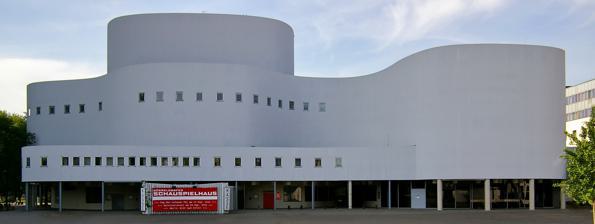
Building: Düsseldorfer Schauspielhaus
Country: Germany
Year built: 1969
Theatre in Düsseldorf, Germany Düsseldorfer Schauspielhaus The building in 2006 General information Type Theatre Location Düsseldorf , Germany Coordinates 51°13′41″N 6°47′00″E / 51.228146°N 6.783328°E / 51.228146; 6.783328 Groundbreaking 1965 Opened 1970 ( 1970 ) Design and construction Architect(s) Bernhard Pfau Other information Seating capacity 760 / 300 Website www .dhaus .de Aerial view of the theatre, in 2012 The illuminated building at night, in 2007 The theatre juxtaposed to the Dreischeibenhaus, in 2012 The Düsseldorfer Schauspielhaus is a theatre building and company in Düsseldorf . The present building with two major auditoria was designed by the architect Bernhard Pfau [ de ] and built between 1965 and 1969. It opened in 1970. History The theatre dates back to 1747 when during the reign of elector Karl Theodor the Gießhaus was transformed to a theatre. In 1818 Friedrich Wilhelm II donated this building to the city of Düsseldorf. Josef Derossi was its first director, succeeded in 1834 by the poet Karl Leberecht Immermann . In 1905 a house dedicated to plays was opened by Louise Dumont and Gustav Lindemann who brought the house to fame. After World War II Wolfgang Langhoff was the first director, succeeded in 1946 by Gustaf Gründgens . His directions made the house one of the most important stages in Europe. In 1955 he was succeeded by Karl Heinz Stroux . Present building The present theatre was commissioned by the city of Düsseldorf during the tenure of Stroux. The Operettenhaus , which had served as a venue for performance of plays after World War II, proved too limited. In 1957 a new building was proposed, for which the site, on Gustaf-Gründgens-Platz, was secured in 1958. An international competition was held in 1959 and won by Pfau. The theatre is designed like a sculpture, juxtaposed to the nearby Dreischeibenhaus . The style has been described as organic architecture . The great hall ( Großes Haus ) seated 900 people then (now 760), the small hall ( Kleines Haus ) 300. Construction took place from 1965 to 1969, and the theatre opened on 16 January 1970 with a performance of Georg Büchner 's Dantons Tod . In 1972 Ulrich Brecht succeeded Stroux as director, followed in 1974 by Günter Beelitz, then Volker Canaris. In 1996 Anna Badora was director, succeeded in 2006 by Amélie Niermeyer. Staffan Valdemar Holm was director from 2011, with four venues, Großes Haus , Kleines Haus , Junges Schauspielhaus (Young play house) and Central . Reference in software A picture of the top of the Düsseldorfer Schauspielhaus is included as a desktop background, under section "Architecture" in the Windows 7 operating system (picture img15.jpg). References